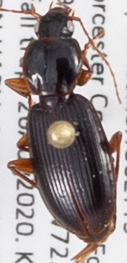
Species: Synuchus impunctatus
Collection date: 2020-08-26
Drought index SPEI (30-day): -1.77
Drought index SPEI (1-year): -1.13
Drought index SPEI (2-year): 0.198